Tomasz Lipiński

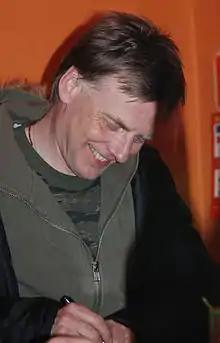
Tomasz Lipiński in 2007

Tomasz “Frantz” Lipinski is a Polish rock guitarist, lyricist, composer and singer. Born on 21 August 1955 in Warsaw, Lipinski is the founder of Tilt, one of the first punk rock bands in Poland, and co-founder of Brygada Kryzys, regarded as an influential rock band in Poland. Furthermore, he was a member of the bands Fotoness and Izrael.